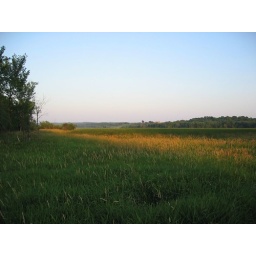
walking path on dean lake - near our new home